The Roaring Fifties

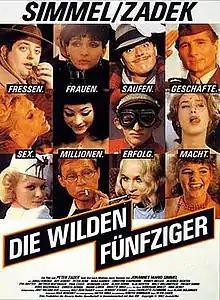

The Roaring Fifties is a 1983 West German comedy film directed by Peter Zadek and starring Juraj Kukura, Boy Gobert and Peter Kern. It is based on the novel "Hurra, wir leben noch" by Johannes Mario Simmel. It is set around the German Wirtschaftswunder economic miracle of the 1950s, with the title alluding to the Roaring Twenties.